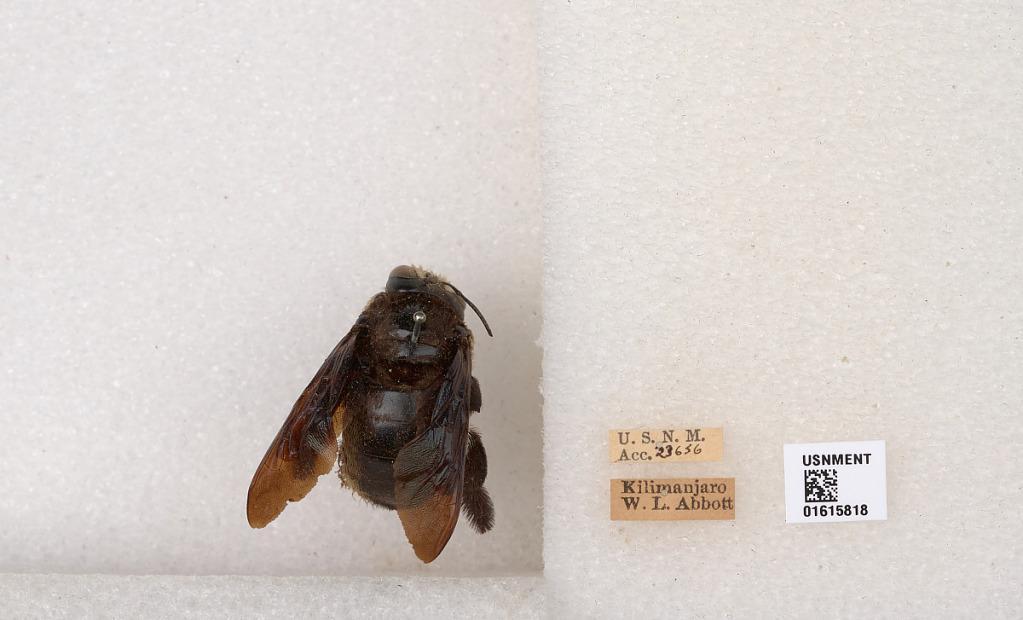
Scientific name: Xylocopa (Koptortosoma) nigrita (Fabricius)
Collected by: W. Abbott
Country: Tanzania
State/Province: Klimanjaro
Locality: Kilimanjaro